Mariam Vattalil

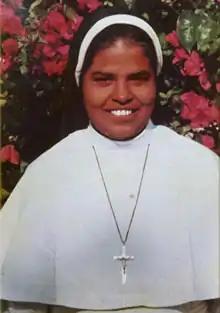

Rani Maria Vattalil, FCC (29 January 1954 – 25 February 1995) was an Indian Catholic religious sister and social worker of the Franciscan Clarists who worked in the Diocese of Indore. Vattalil, a Syro-Malabar Eastern Catholic, dedicated herself to catechetical formation and educational instruction in different areas of the region. She was vocal in matters of social justice, which led to her murder by those opposed to her aid of the poor.